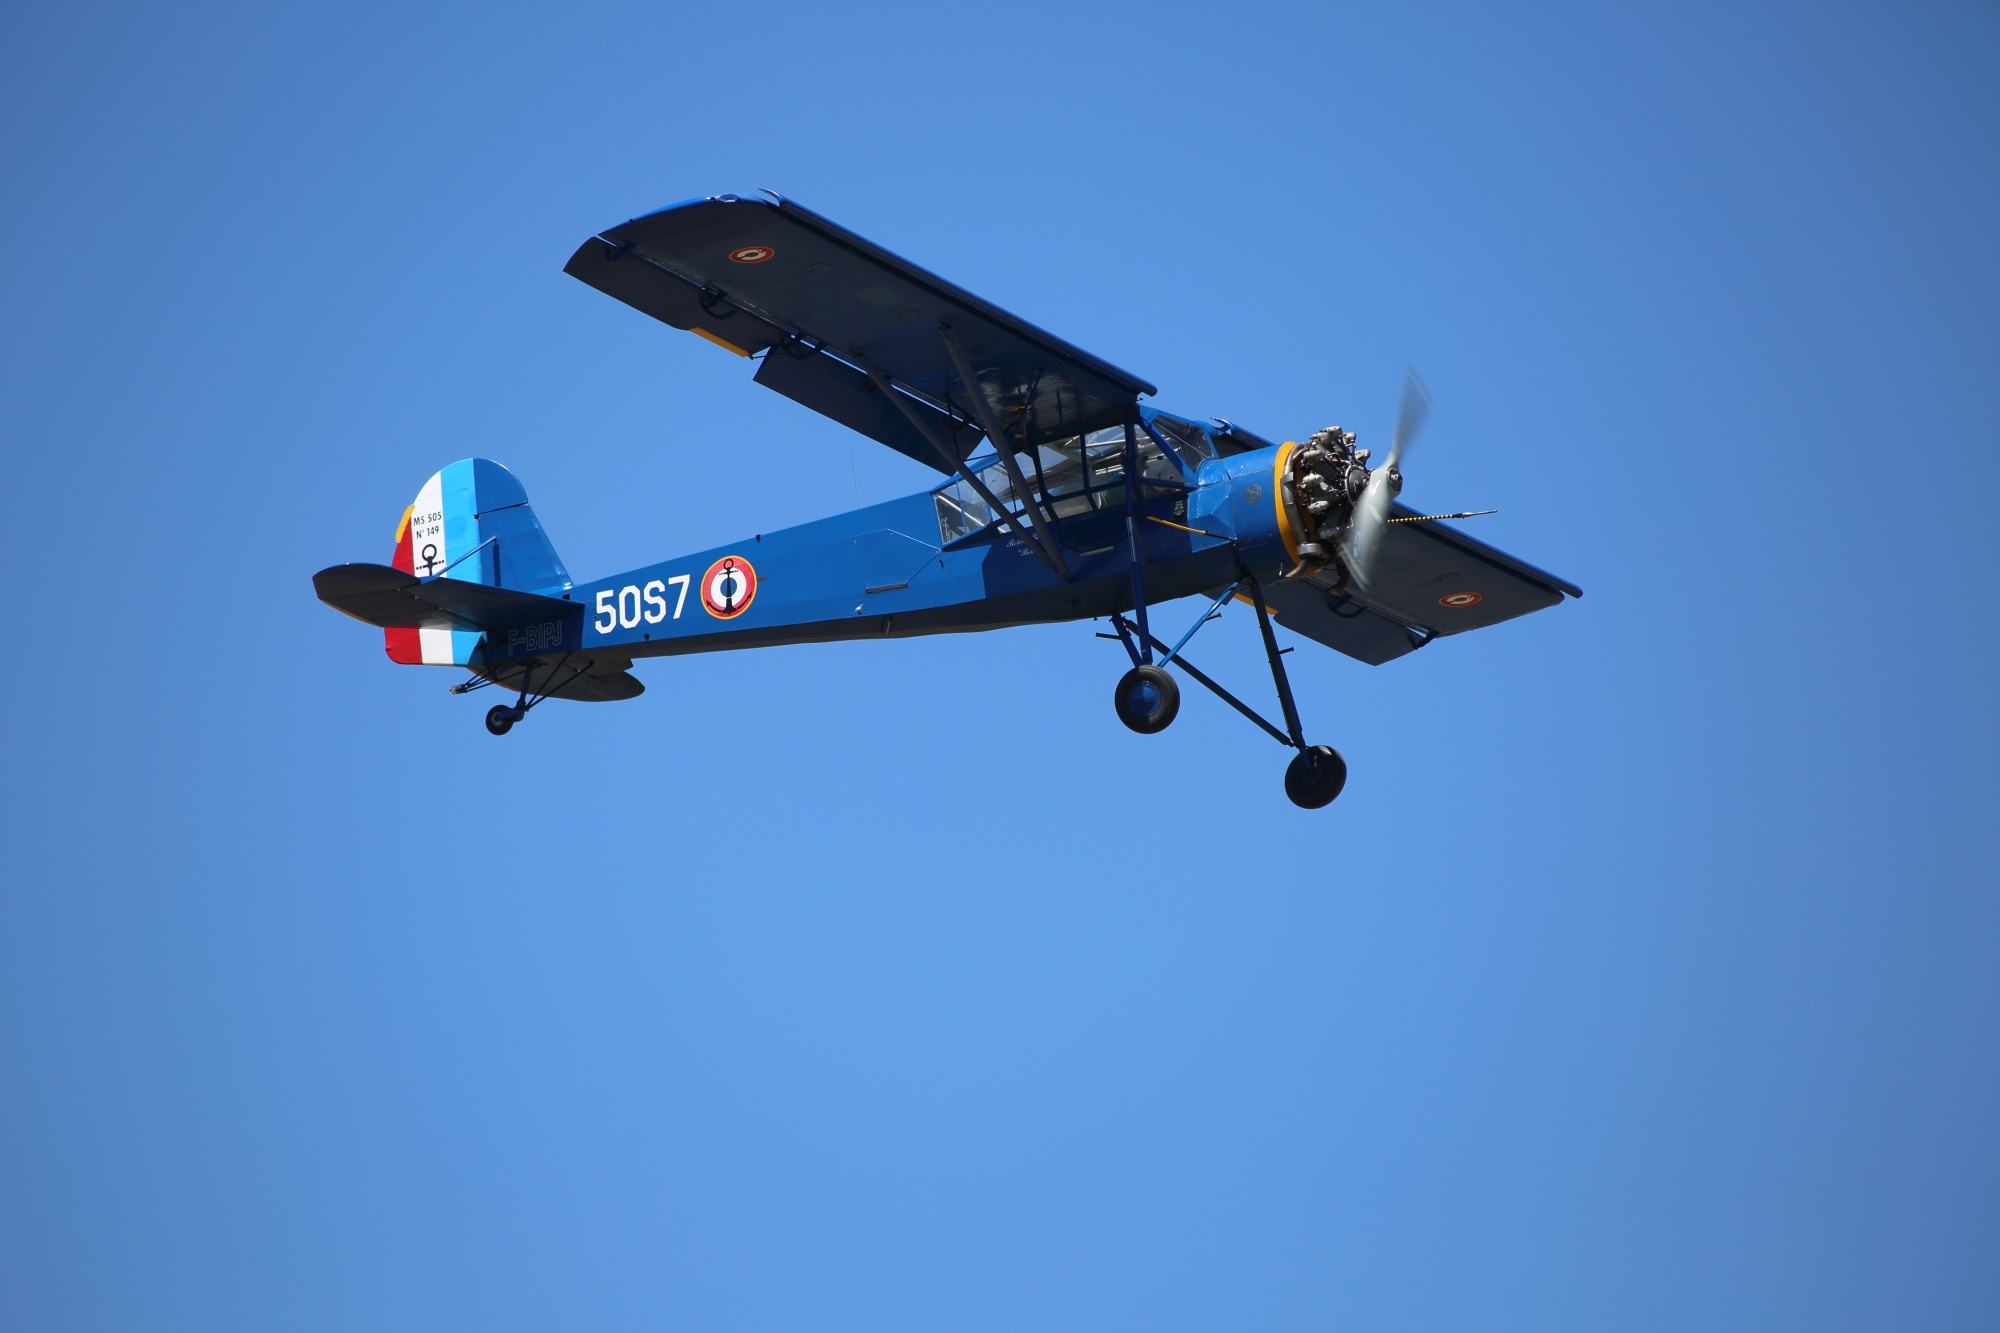
wing, sky, airplane, plane, aircraft, vehicle, airline, aviation, show, flight, small, propeller, biplane, air show, light aircraft, air force, aerobatics, fighter aircraft, military aircraft, monoplane, atmosphere of earth, aircraft engine, general aviation, air racing, propeller driven aircraft, vought f4u corsair